1st Avenue (Seattle)

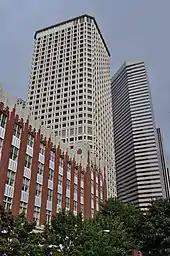
Old and new Federal Buildings on 1st Avenue

1st Avenue is a major street in Seattle, Washington, United States. It traverses Downtown Seattle, including Pioneer Square and Belltown, as well as the adjacent neighborhoods of SoDo and Lower Queen Anne. Numerous landmarks including parks, museums, and historic buildings are located along the street, including Pike Place Market. The Great Seattle Fire of 1889 destroyed much of it and it had to be rebuilt. Parades have taken place on it before and after the fire.